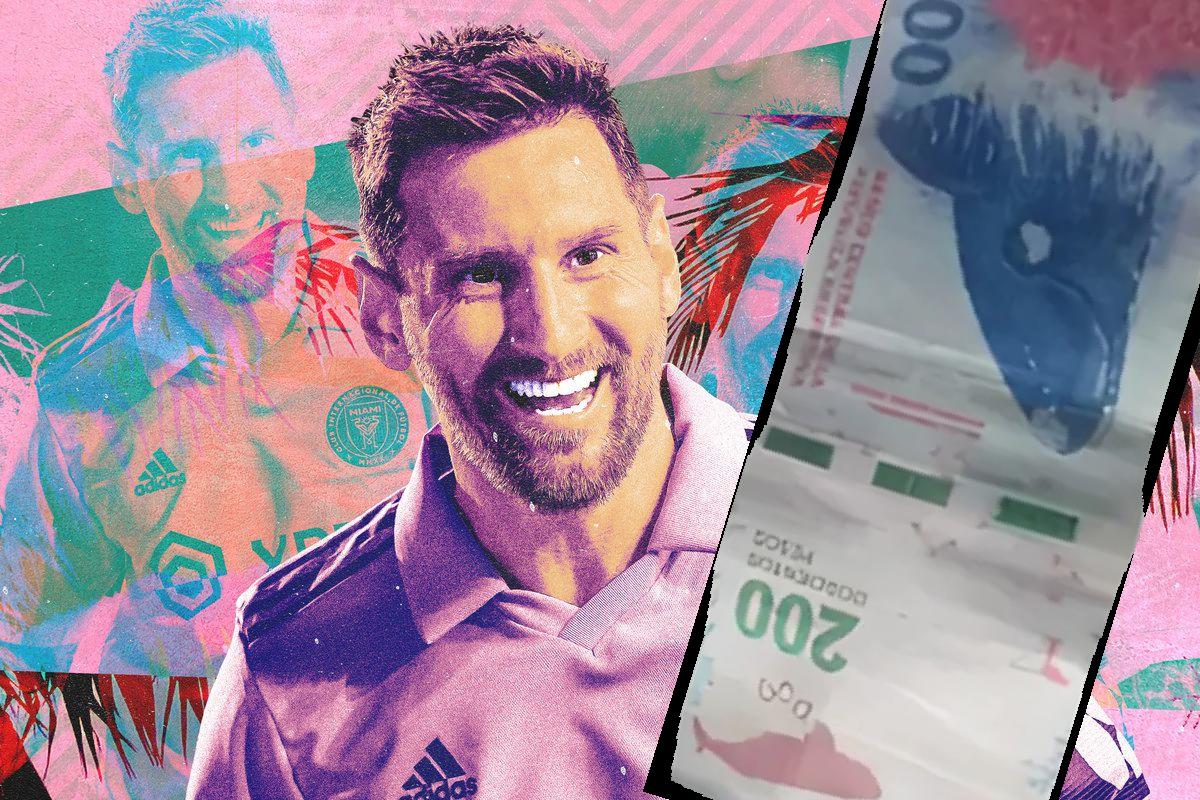
Denominación: 200